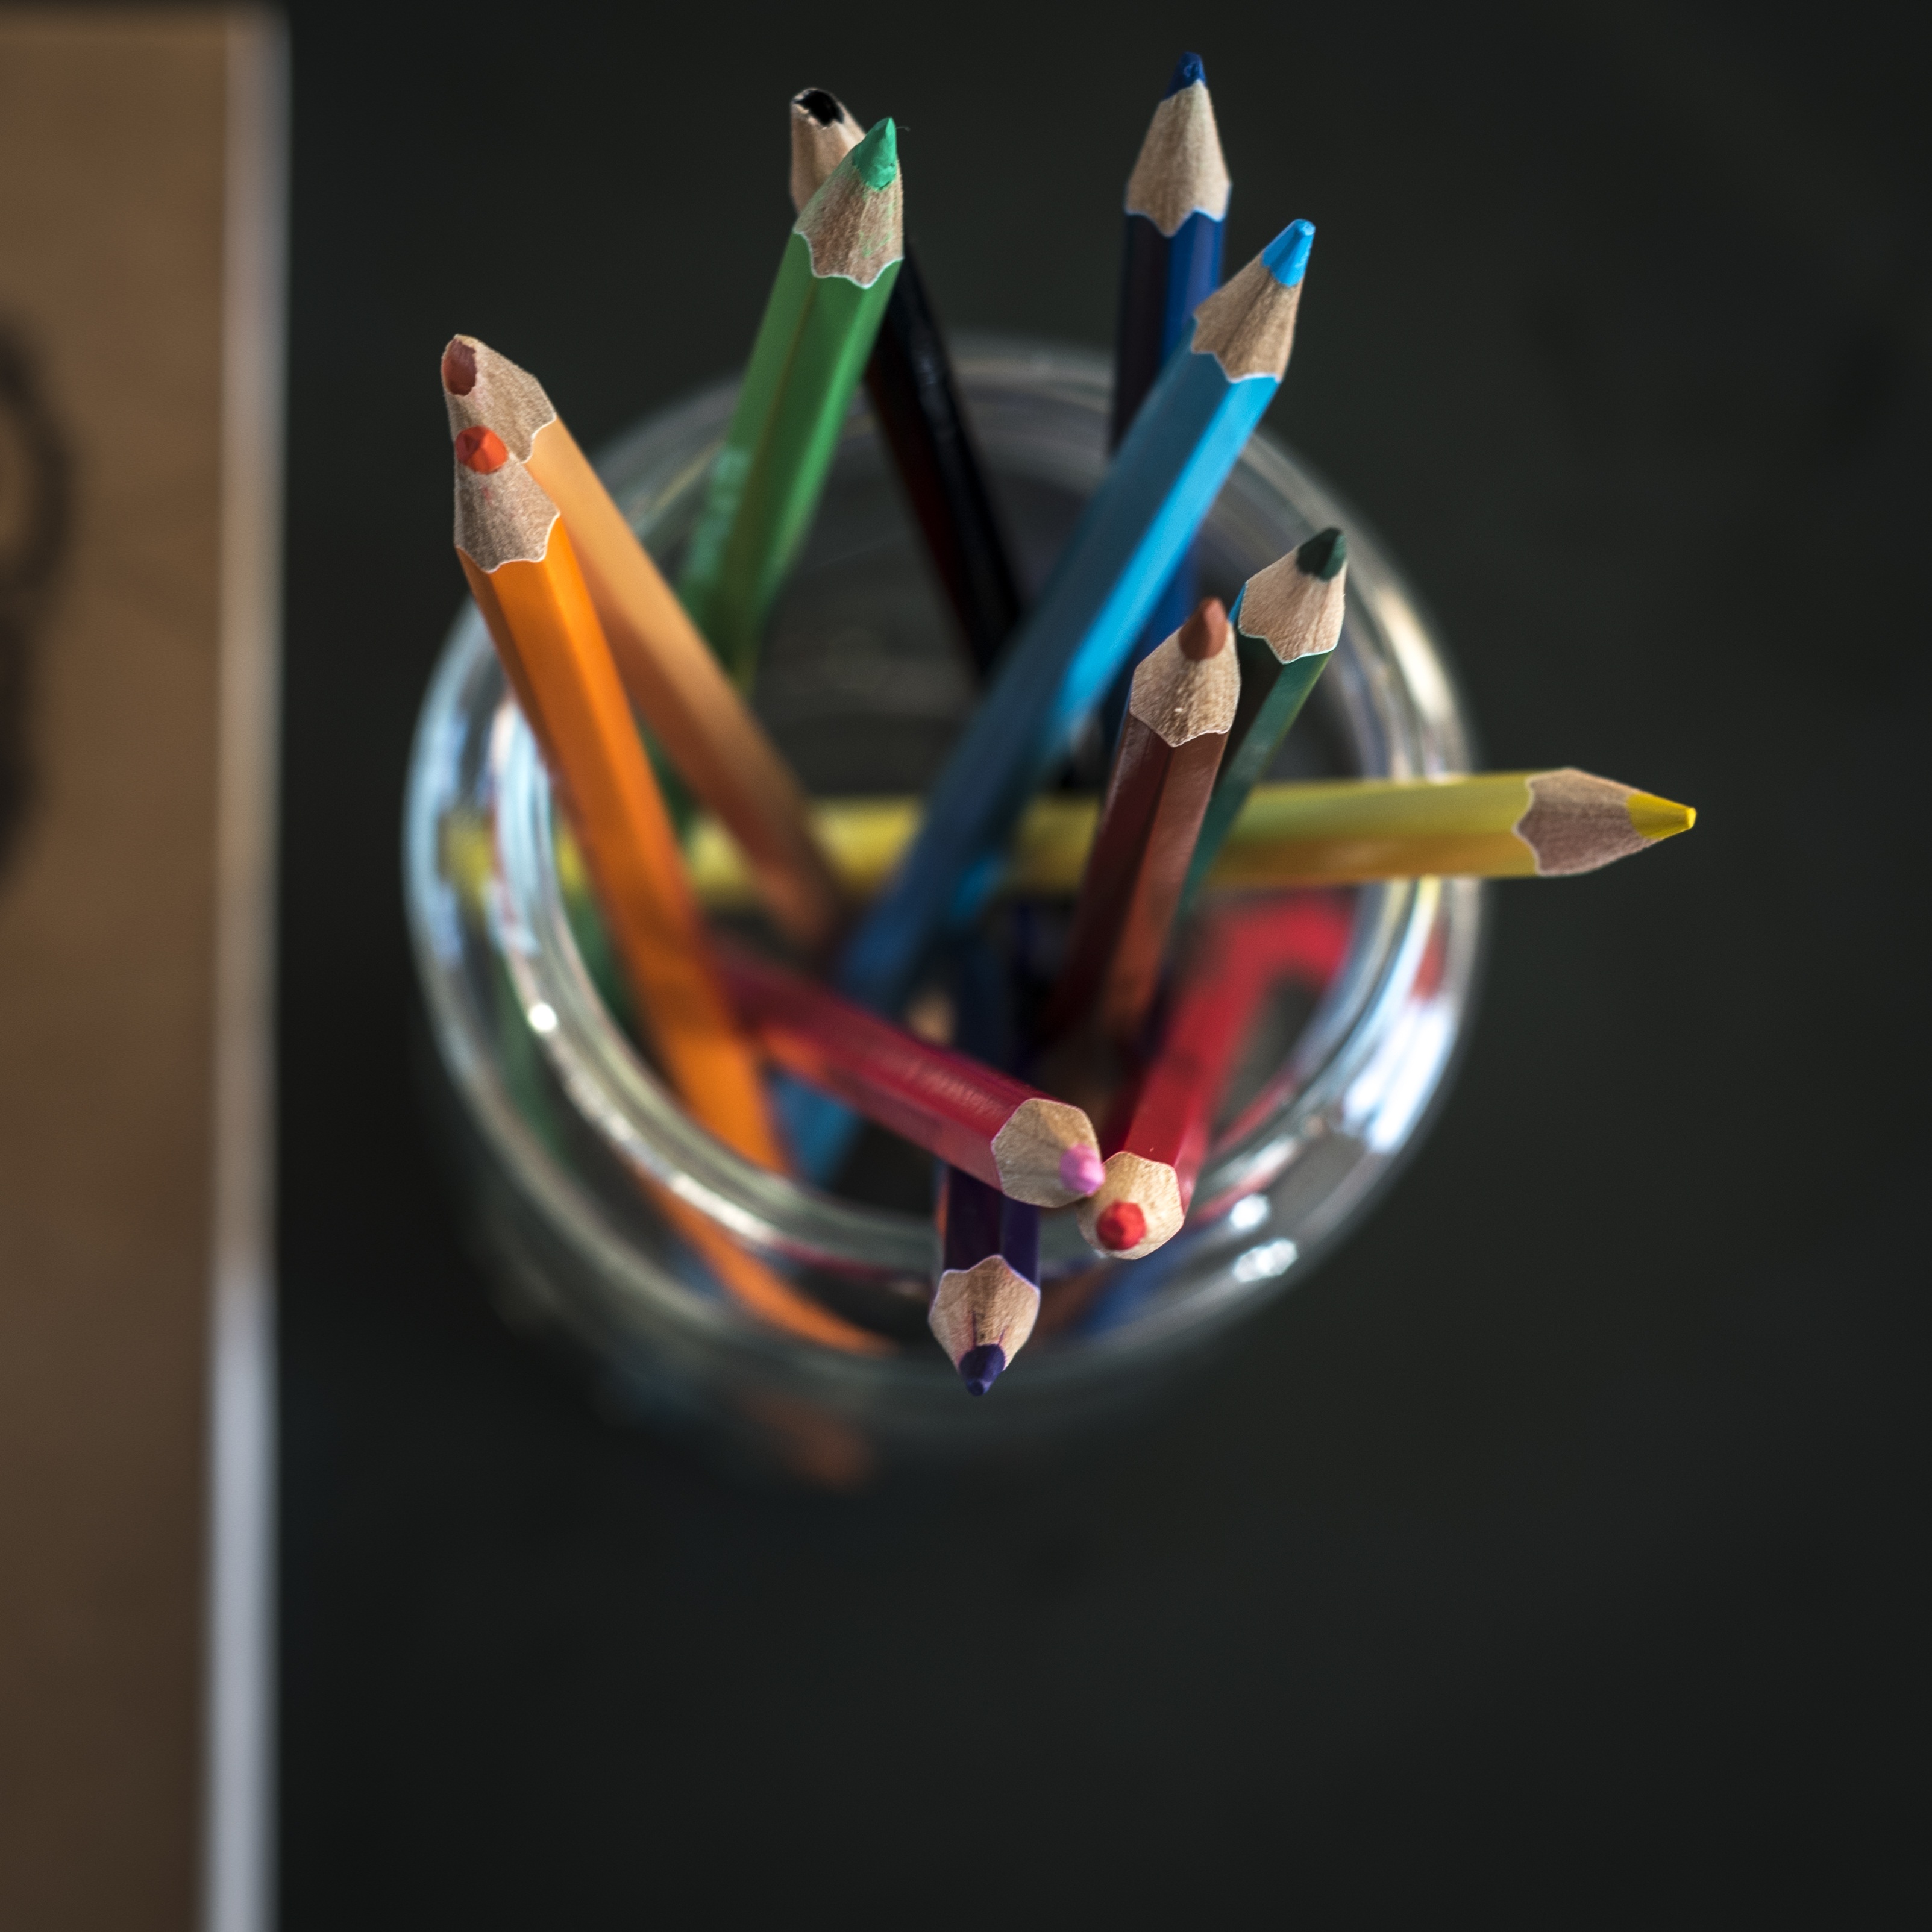
hand, toy, close up, art, colour pencils, color pencils, square format